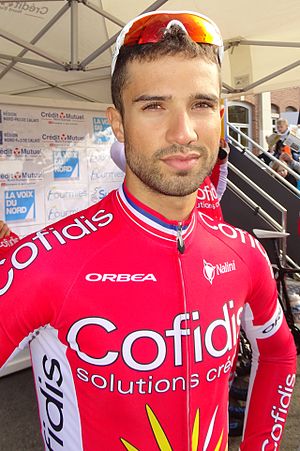
Nacer Bouhanni
Nacer Bouhanni er en professionel fransk cykelrytter, der kører for det professionelle cykelhold Cofidis. Han blev i 2012 fransk mester i landevejscykling.